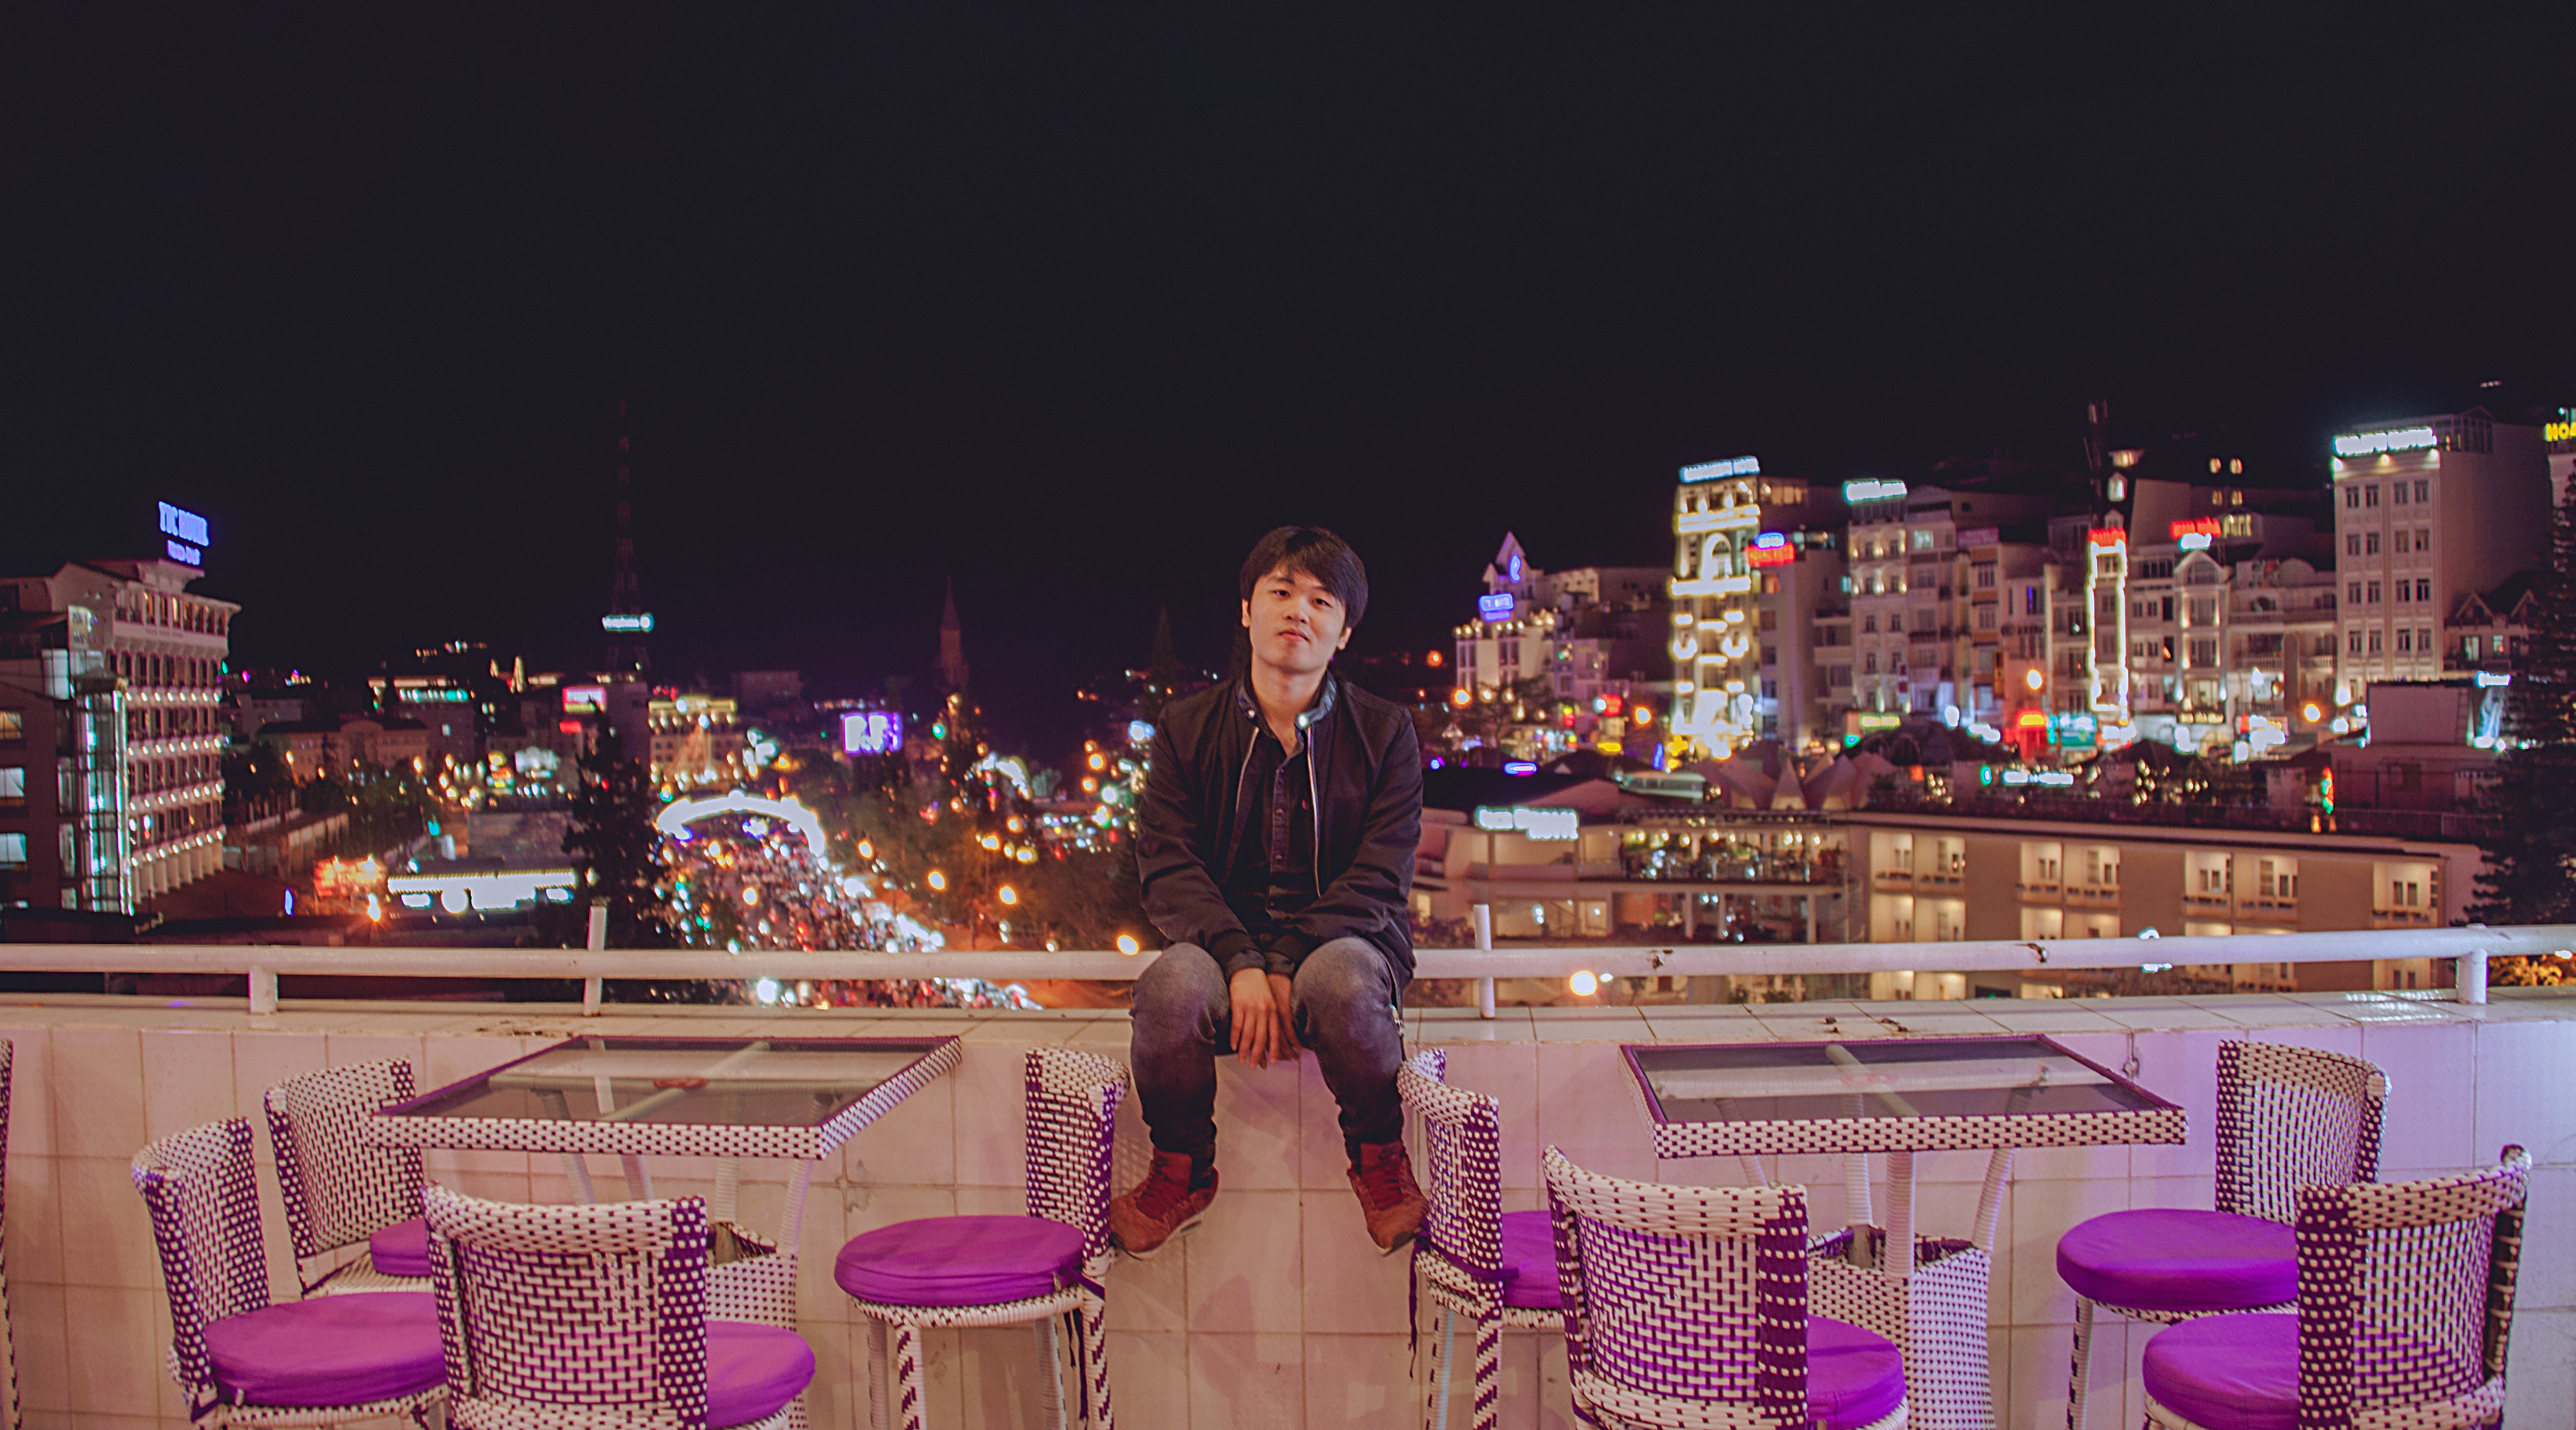
love, cute, portrait, beautiful, happy, man, night, city, fun, lighting, tourist attraction, recreation, metropolis, leisure